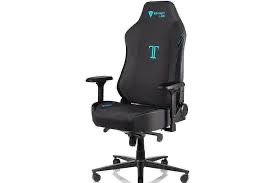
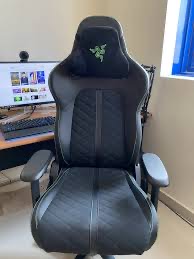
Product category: items_chair
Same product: no